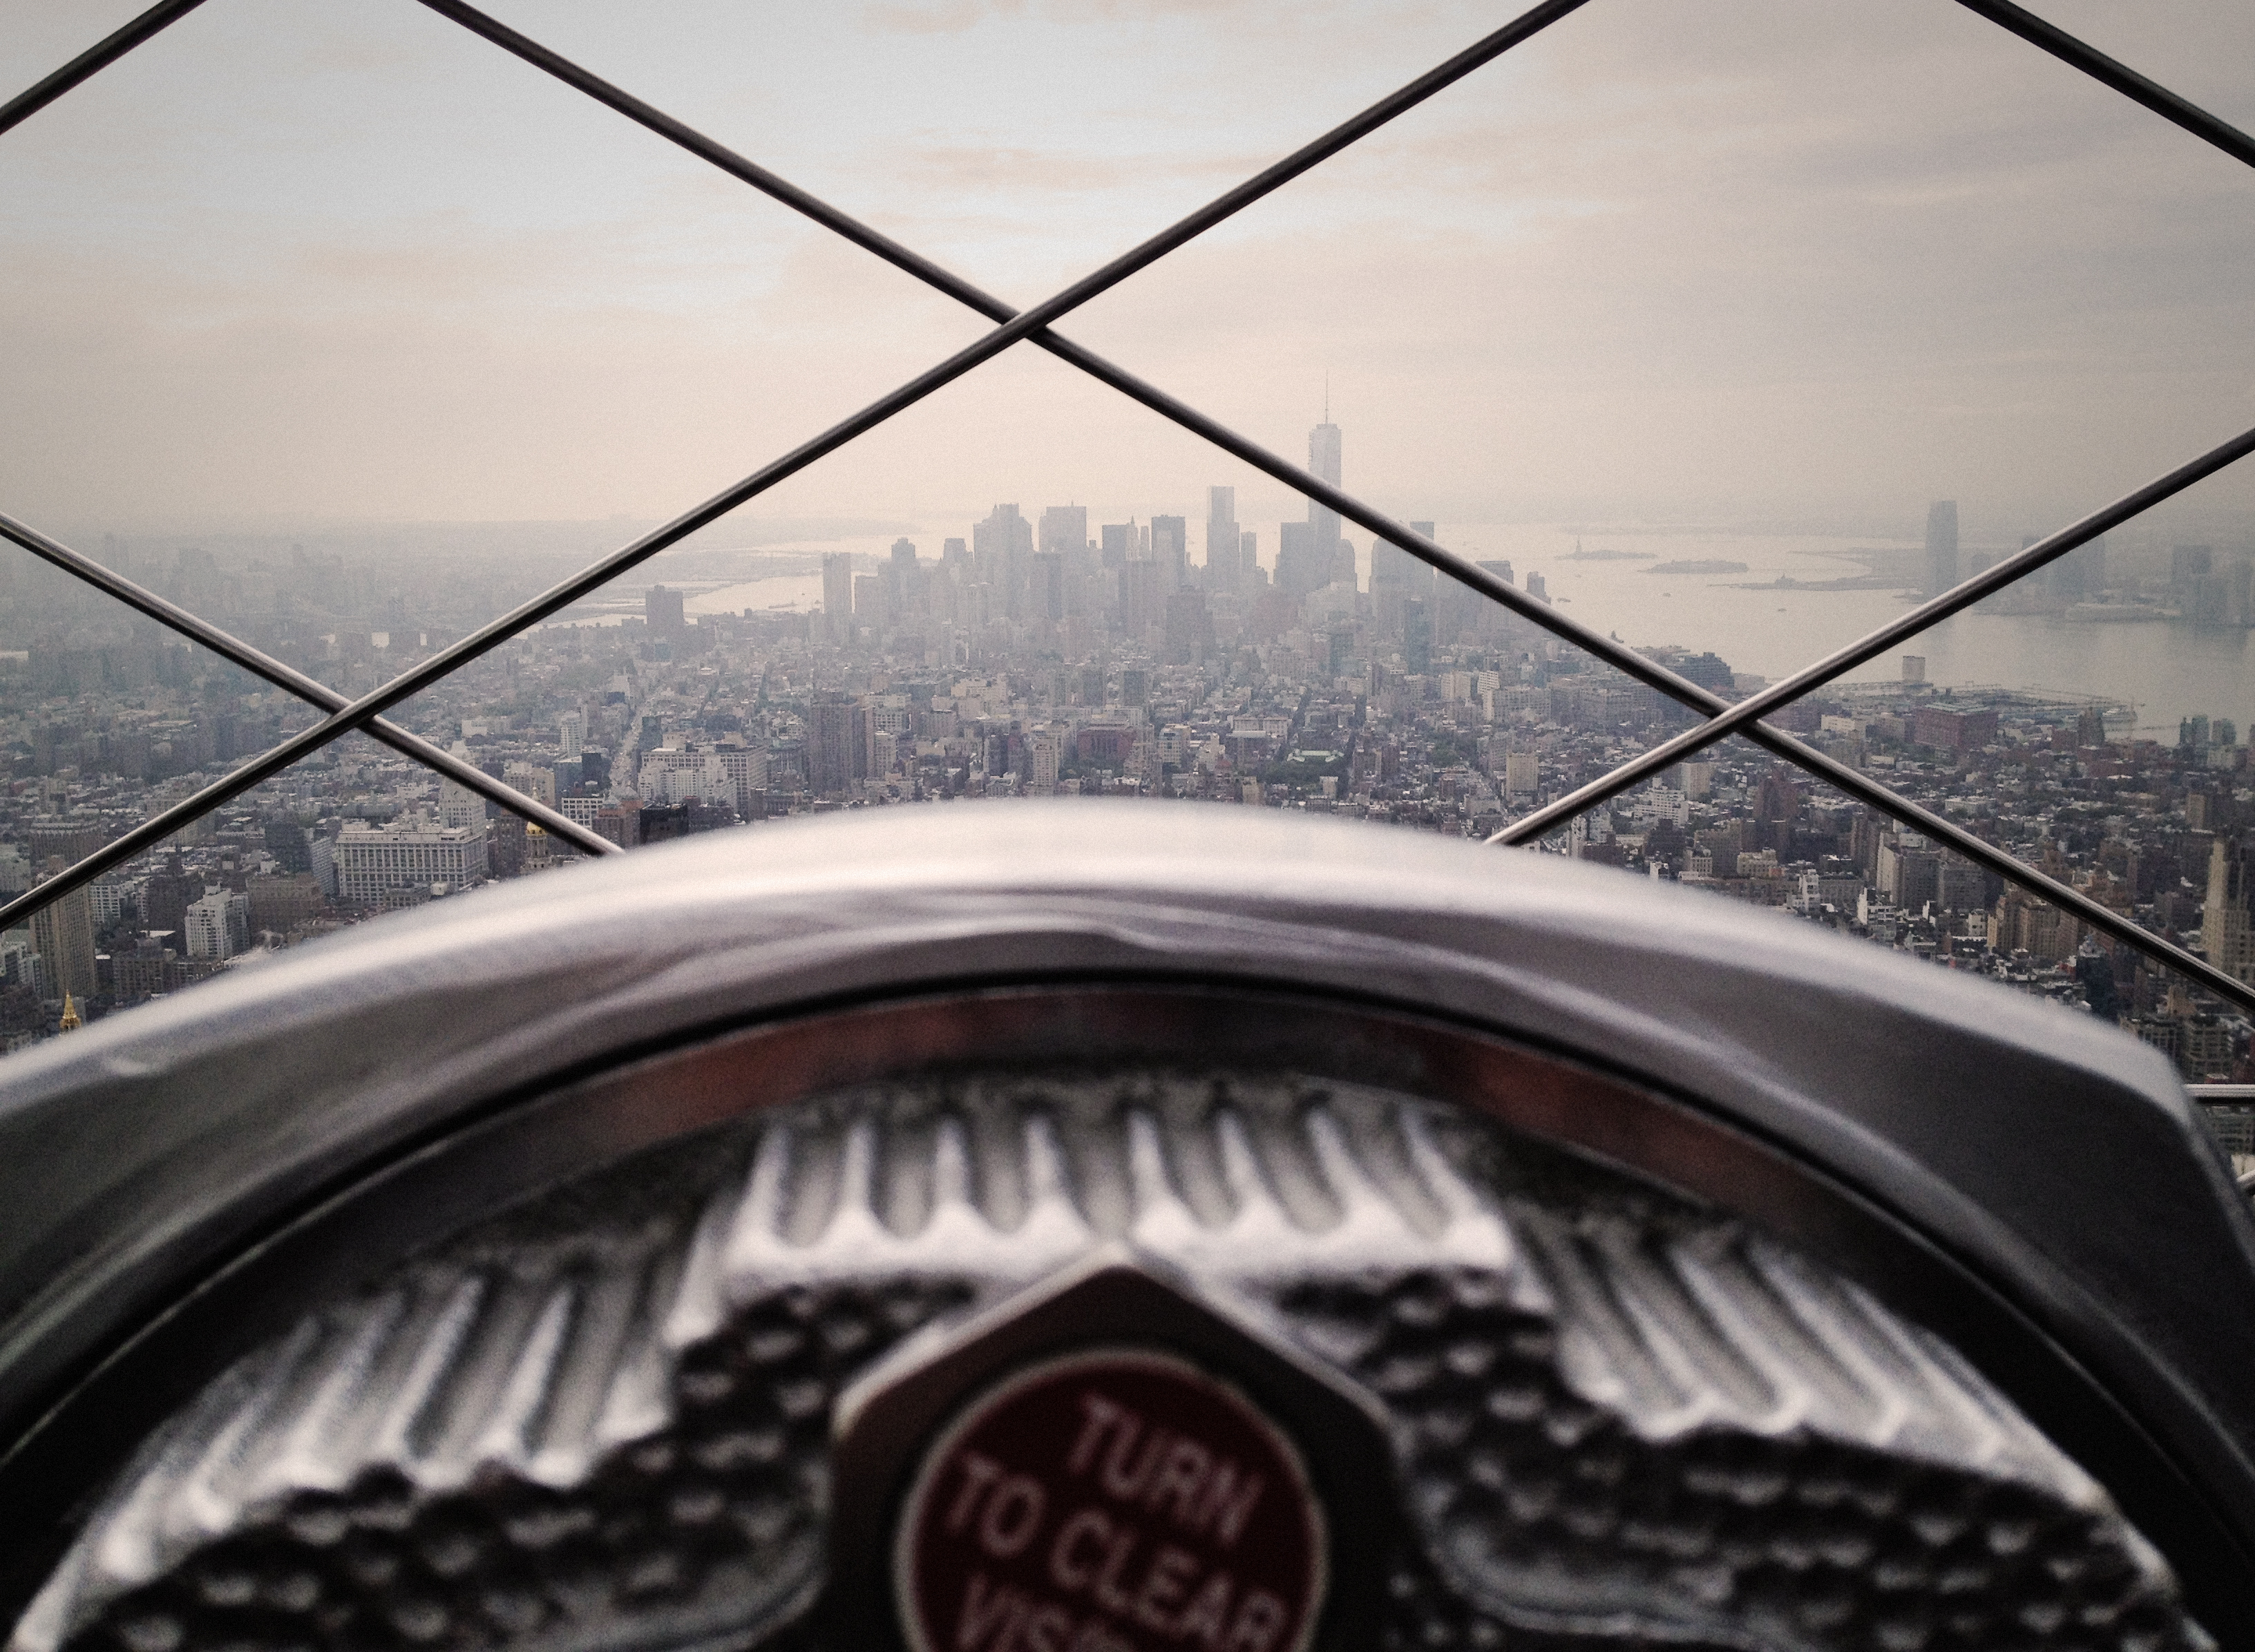
light, car, wheel, window, glass, view, city, new york, river, manhattan, wire, lookout, vehicle, monochrome, skyscrapers, grid, vista, top, binoculars, automobile make, automotive exterior, automotive design